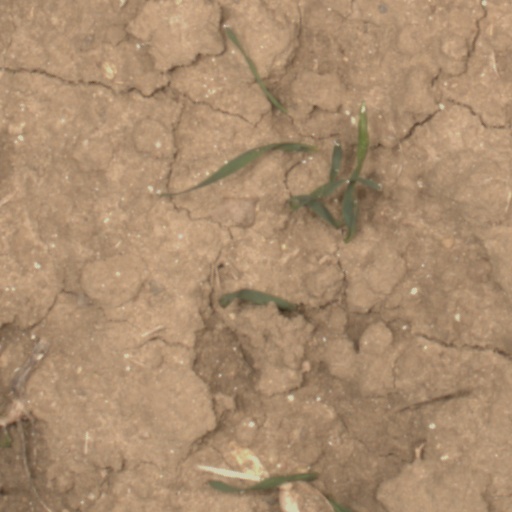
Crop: wheat